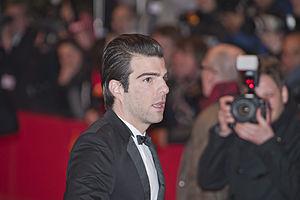
Zachary Quinto est un acteur et producteur américain, né le 2 juin 1977 à Pittsburgh. Il est notamment connu pour avoir joué le rôle de Sylar dans la série Heroes, celui de Spock dans la récente saga Star Trek et Oliver Thredson dans la deuxième saison de l'anthologie américaine American Horror Story.